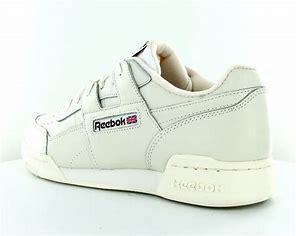
Brand: Reebok
Model: Workout Plus Mu